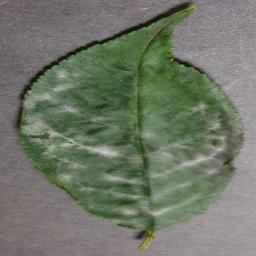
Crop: cherry
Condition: (including_sour)_powdery_mildew